Cooked: A Natural History of Transformation

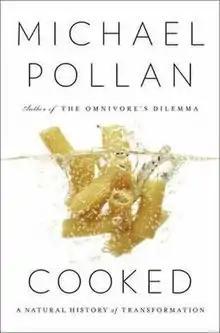

Cooked: A Natural History of Transformation is a 2013 book by Michael Pollan. It details Pollan's attempt to learn how to cook several different foods, including barbecue pork, bread, and cheese. He said he wanted to further his culinary education to better feed his family and connect with his teenage son. In "Cooked", Pollan asserts that cooking helped modern man evolve and become culturally sophisticated. The book is divided into four sections—Earth, Air, Fire, and Water—and he details how they influence the cooking process.